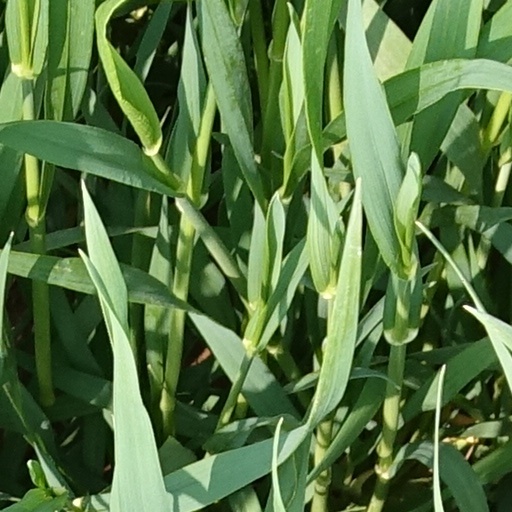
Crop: wheat